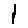
Label: 1